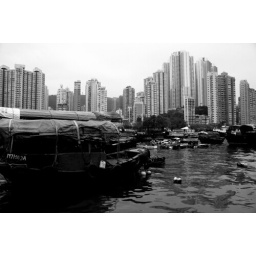
It's so weird to see fishing boats juxtaposed against tall steel towers